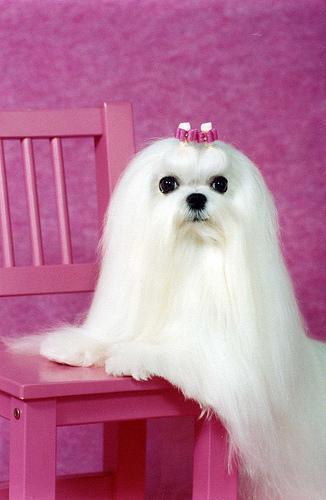
Maltese_dog